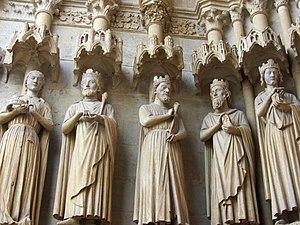
Rois du portail central de la cathédrale Notre-Dame d'Amiens, France. Portail de la Mère-Dieu